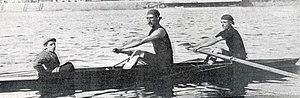
Carlos Deltour (G.) et Antoine Védrenne (D.), du Rowing Club de Castillon, champions d'Europe et de France en 1899.
Carlos Deltour, né le 8 avril 1864 à Guadalajara et mort le 29 mai 1920 à Cambo-les-Bains, est un rameur français.
Antoine Védrenne, dit Erneste Védrenne, né le 17 septembre 1878 à Castillon-la-Bataille et mort le 13 janvier 1937 à Castillon-la-Bataille, est un rameur français.